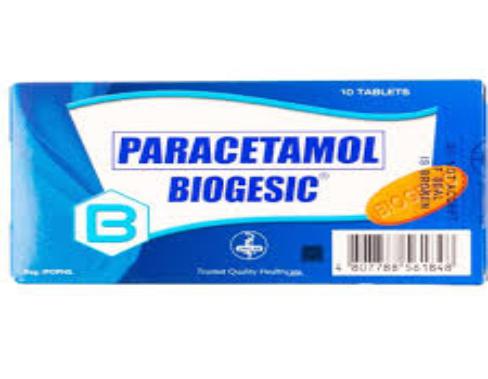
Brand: biogesic
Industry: Medical